Vijayanagara Empire

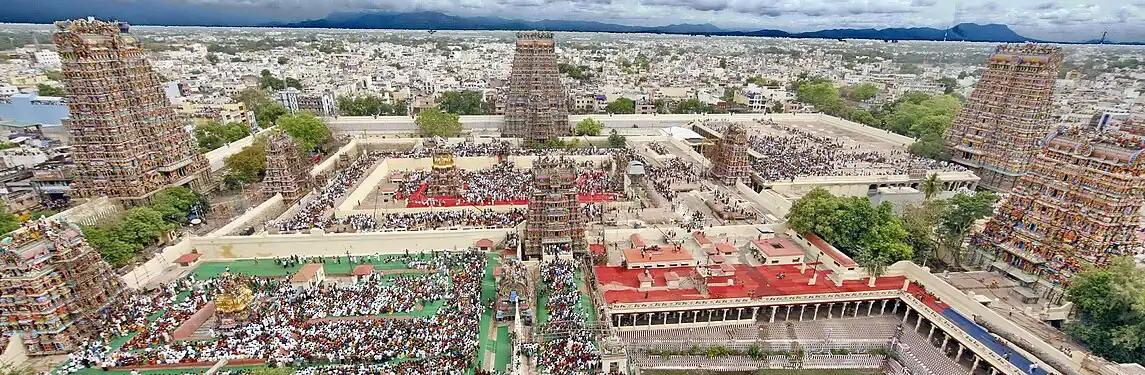
Aerial view of the "Meenakshi Temple, Madurai". The temple was rebuilt by the Nayaks rulers under the Vijayanagara Empire

The defeat of the Jain Western Ganga Dynasty by the Cholas in the early 11th century and the rising numbers of followers of Vaishnava Hinduism and Virashaivism in the 12th century was mirrored by a decreased interest in Jainism. Two notable locations of Jain worship in the Vijayanagara territory were Shravanabelagola and Kambadahalli.